Lokeren

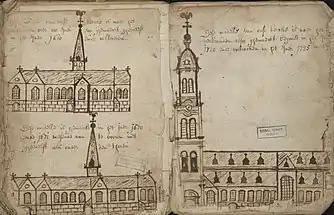
Excerpt from the manuscript of the Chronicle of Lokeren. Written by Nicolaes de Smet, 18th century.

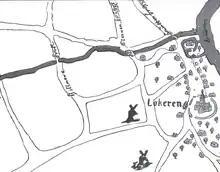
Center of Lokeren according to a 1569 sketch

Archaeological finds on the Lokeren territory prove that this area was populated in Neolithic times. A Roman road ran along the Durme river. The name "Waas" was given to this area by the Romans from the Germanic root "Wasu" meaning "marshy land". The first mention of the name Lokeren, however, dates from 1114. Unlike the older settlements, the new village came to be built on the right bank of the Durme. By the middle of the 12th century, it had become an independent parish, with agriculture and flax as the two main drivers of the economy. The textile industry would remain important until well into the 20th century.